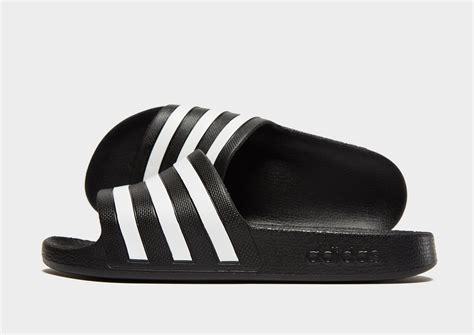
Brand: Adidas
Model: Adilette